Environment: real
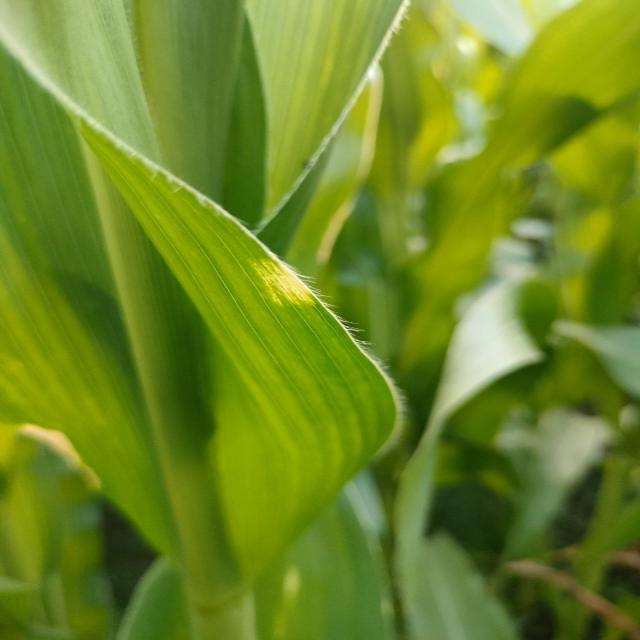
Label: northern_corn_leaf_blight